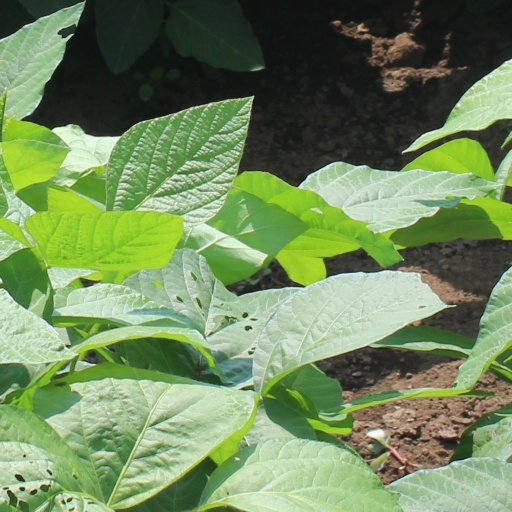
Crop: soybean